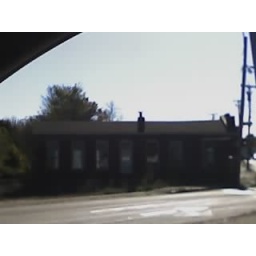
Another crappy cell phone photo, but shows all the awesome windows letting in tons of natural light.